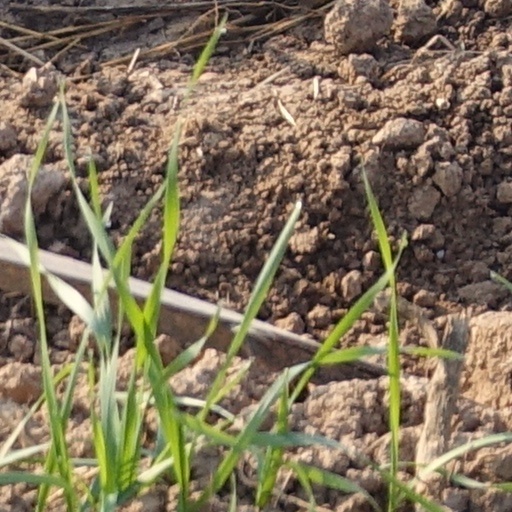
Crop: wheat